The Sandwich Man (1983 film)

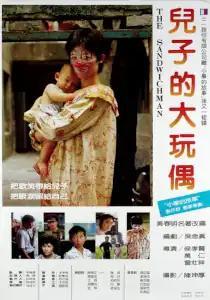
Poster of The Sandwich Man

The Sandwich Man is a 1983 Taiwanese film. The film project was proposed and put into plan by Hsiao Yeh (小野)and Wu Nien-jen (吳念真). It was directed by Hou Hsiao-hsien and two other then-new directors, Tsang Jong-cheung (曾壯祥) and Wan Jen (萬仁). The script by Wu Nien-jen is based on three stories from Huang Chun-ming's short stories collection "The Taste of Apples". The three stories together vividly portray the society of Taiwan during the Cold War period when it underwent industrialization with help from the United States. The film is regarded as a hallmark at the beginning of Taiwanese New Cinema.